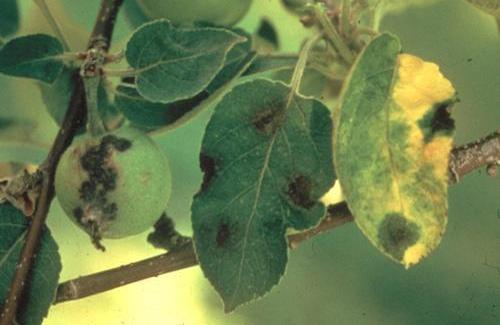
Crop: apple
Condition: scab